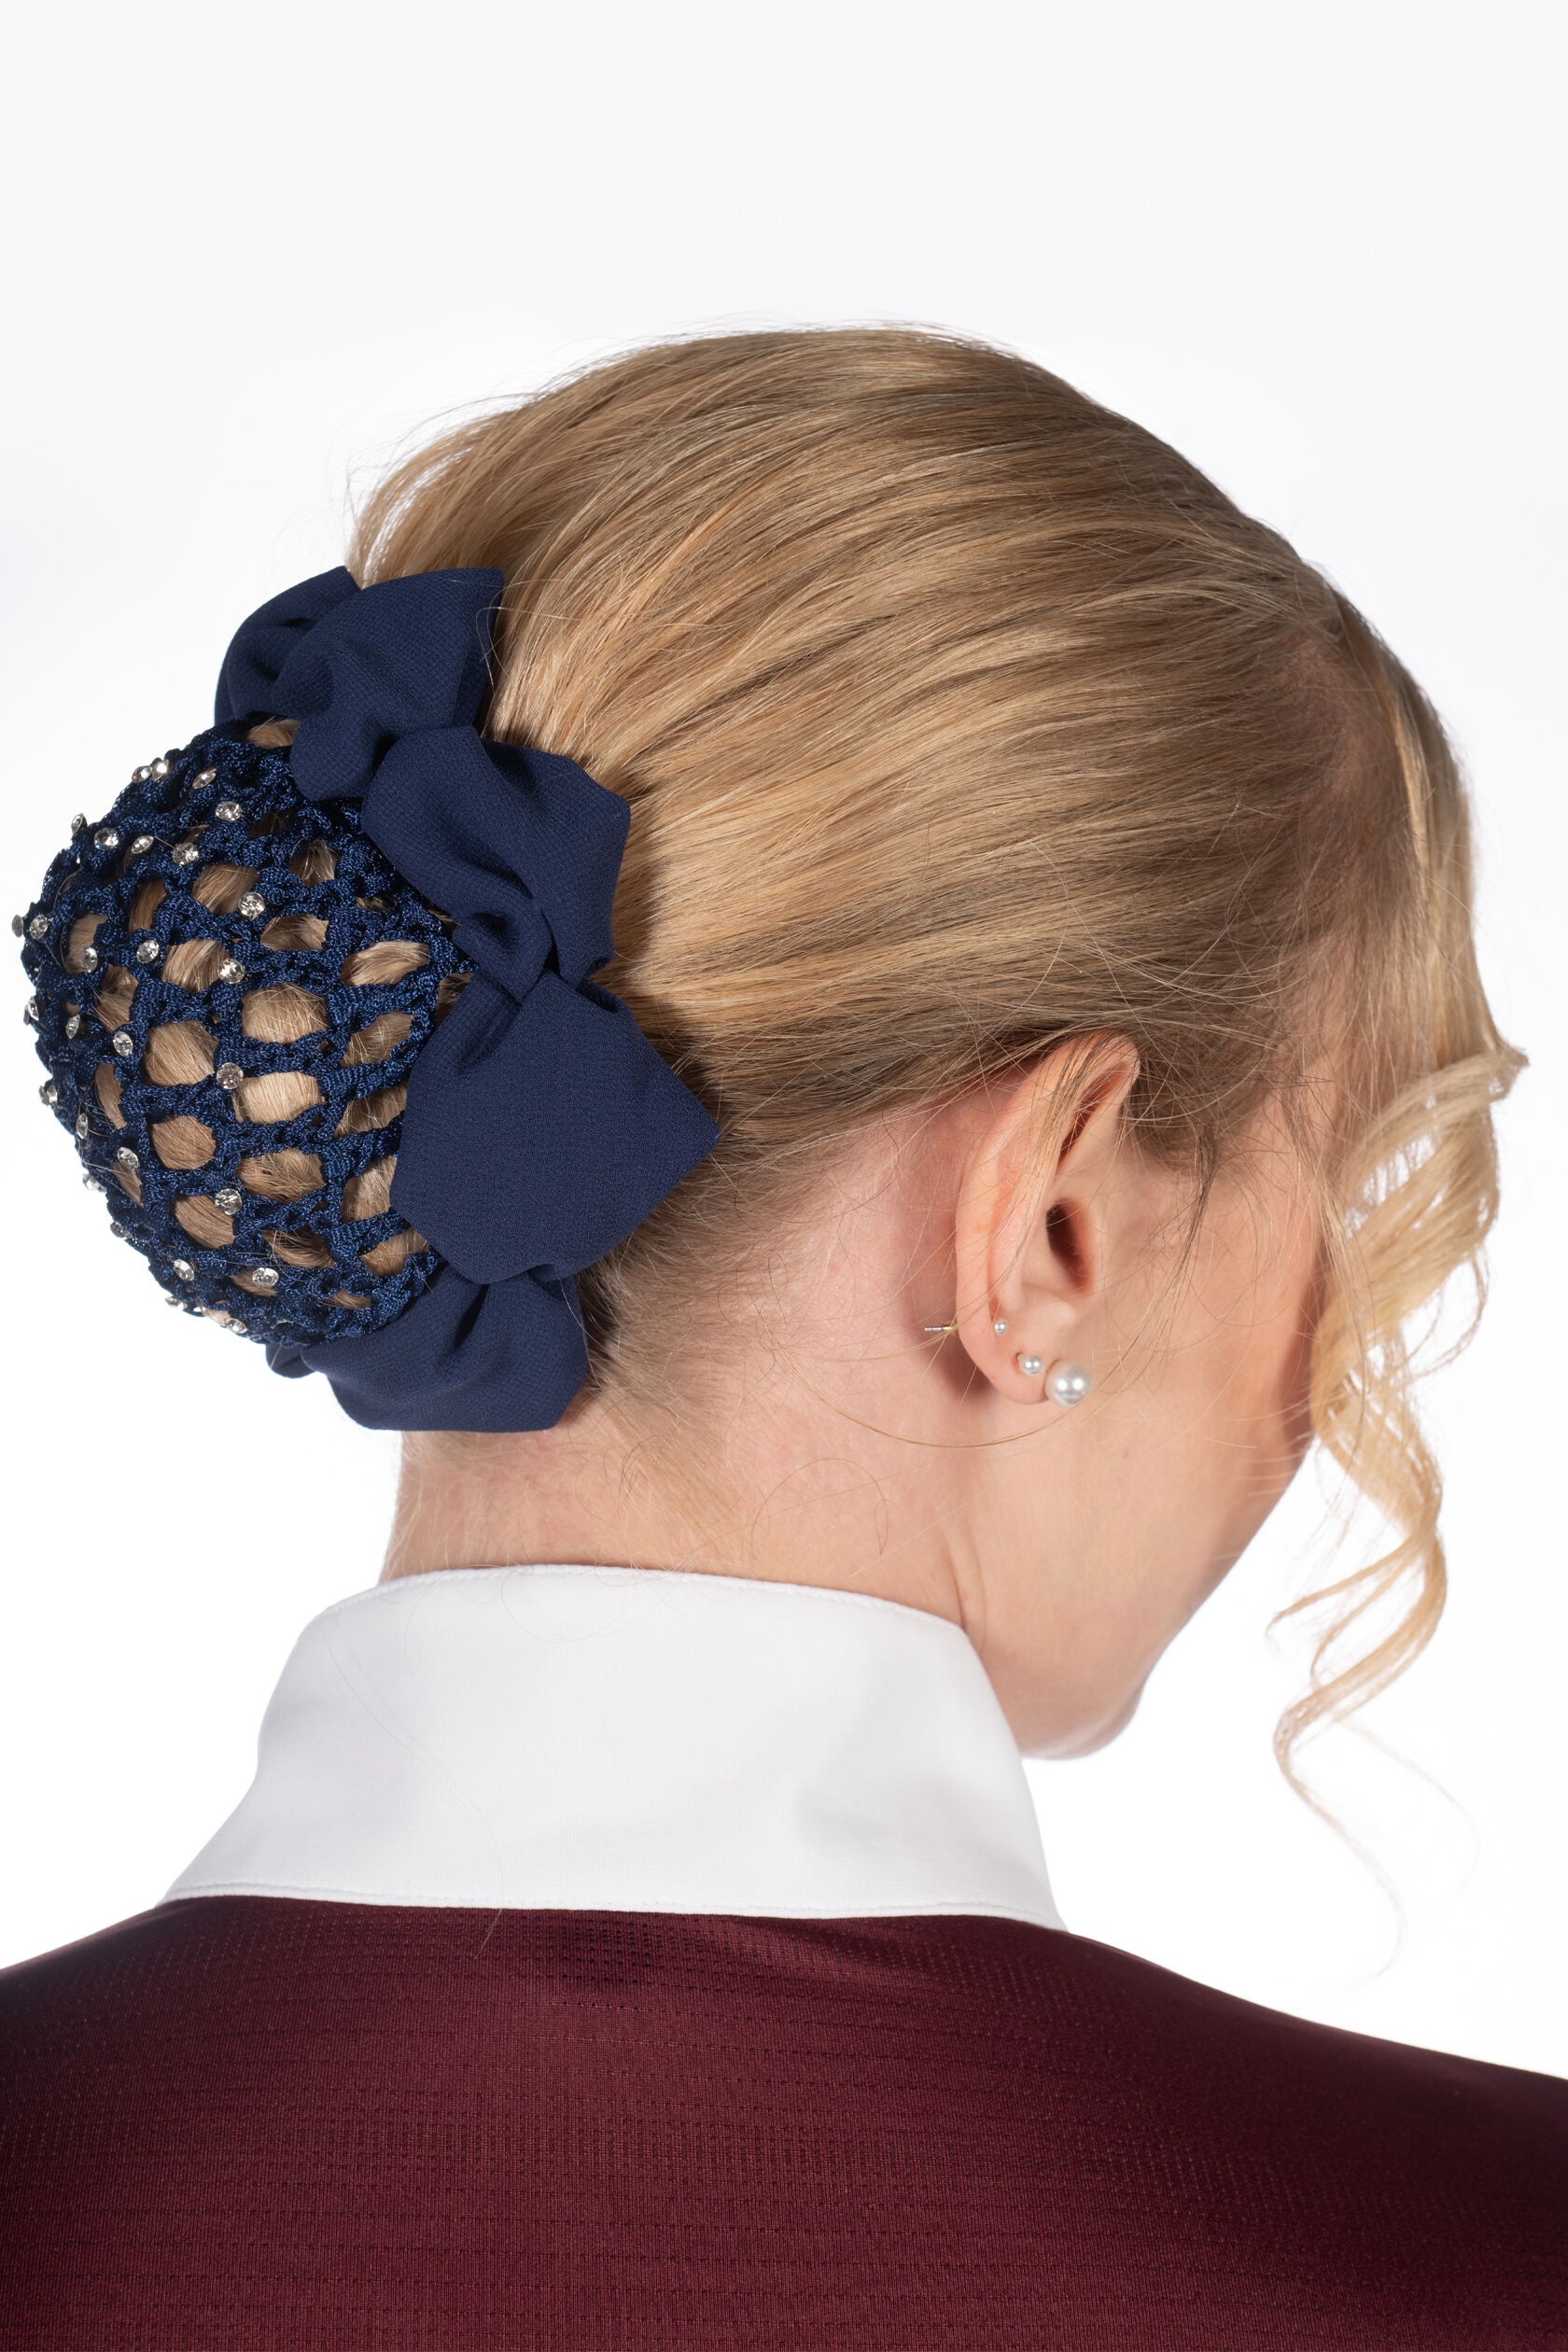
Crystal Bun Holder with Scrunchie
elastic decorated with fine crystals including integrated scrunchie hair elastic Navy has clear crystals/Black has rose gold crystals
Brand: Equitique-USA
Category: Apparel & Accessories > Clothing Accessories > Hair Accessories > Hair Bun & Volume Shapers